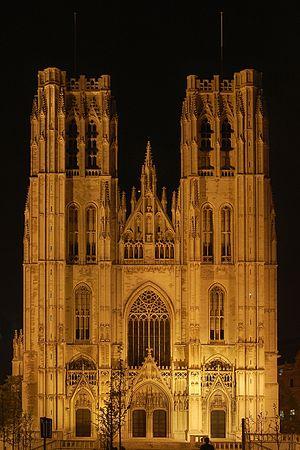
Cathédrale Saint Michel de nuit en Belgique Bruxelles. style gothique